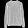
Label: Pullover